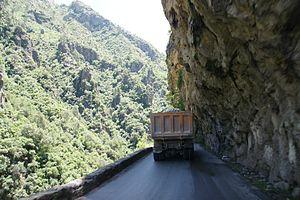
La Kabylie est une région historique située dans le Nord de l'Algérie, à l'est d'Alger.